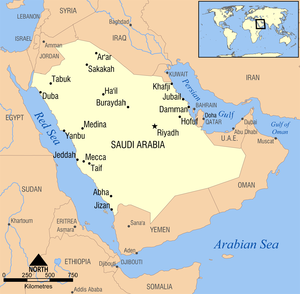
L'unification de l'Arabie saoudite est la période durant laquelle Ibn Séoud a conquis une grande partie des tribus et émirats de la péninsule arabique entre 1902 et 1932. À cette date est proclamé le royaume d'Arabie saoudite, quatrième incarnation, après l'Émirat du Nedjd et du Hassa, le Sultanat du Nejd et le Royaume du Nejd et du Hedjaz, du troisième État saoudien, l'Émirat de Dariya et l'Émirat du Nejd ayant été respectivement le premier et le deuxième État.
Le wahhabisme ou la dawa wahhabite est un mouvement de réforme se réclamant de l'islam sunnite hanbalite, affirmant prôner « un retour aux pratiques en vigueur dans la communauté musulmane du prophète Mahomet et ses premiers successeurs ou califes ». Il s'agit d'une forme de salafisme.
Cet article est partiellement ou en totalité issu de l’article de Wikipédia en allemand intitulé « Liste der Städte in Saudi-Arabien ».